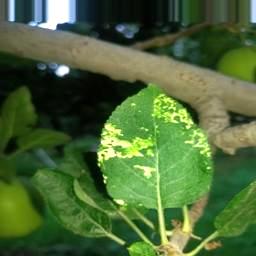
Label: Apple_Mosaic